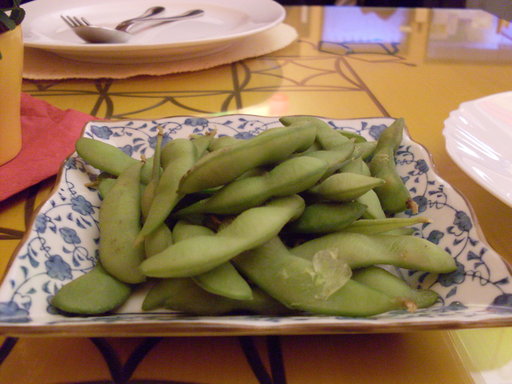
Label: edamame